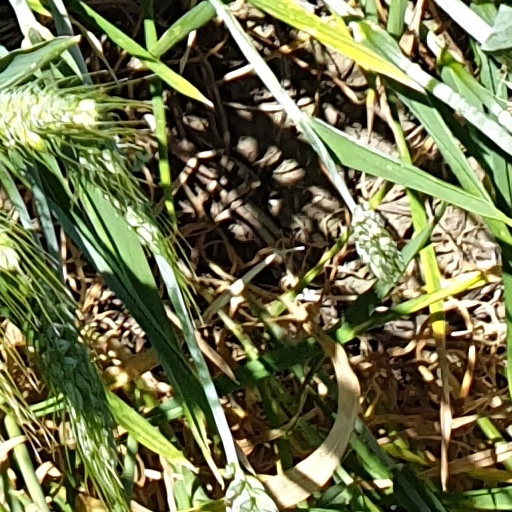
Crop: wheat